Home automation

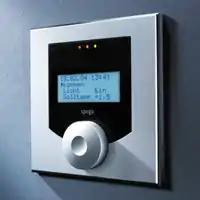
Room control unit

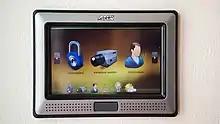
CITIB-AMX control panel

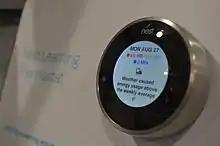
Nest Learning Thermostat showing weather's impact on energy usage

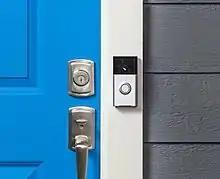
Ring video doorbell with Wi-Fi camera

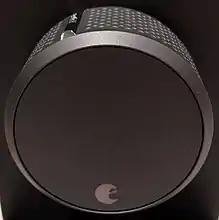
August Home smart lock

Home automation or domotics is building automation for a home. A home automation system will monitor and/or control home attributes such as lighting, climate, entertainment systems, and appliances. It may also include home security such as access control and alarm systems.